XX Trianguli

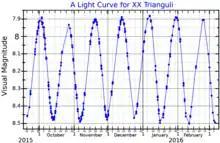
A visual band light curve for XX Trianguli, adapted from Strassmeier (1999)

This is a single-lined spectroscopic binary with an orbital period of 23.96924 days. The visible component is an orange-hued K-type giant star with a stellar classification of K0 III, indicating it has exhausted the supply of hydrogen at its core then cooled and expanded off the main sequence. It is around eight billion years old with 26% more mass than the Sun and has expanded to 11 times the Sun's radius. It is radiating roughly 30 times the luminosity of the Sun from its photosphere at an effective temperature of 4,620 K.